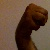
The image shows a hand gesture representing the letter 'M' in Indian Sign Language.